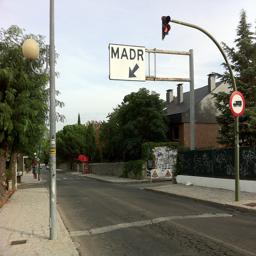
A traffic light hanging over a city street.
The empty street has a sign over it.
There are no people or cars on an empty street.
A city sign that is underneath a stop light.
sign on the street pointing to where MADR is